Seacroft

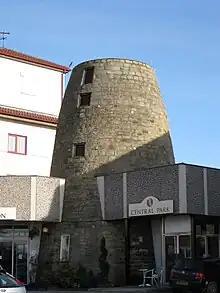
Seacroft Windmill

The village developed slowly over the centuries and saw very little change until the post-war years. Work on the estate began in the 1950s. Many of the older houses on the estate are more traditional red-brick semis built around the Beechwood area, to the North of the estate. In the 1960s many prefabricated houses and high-rise flats were constructed on the estate. Two main roads were built through the estate, these being North Parkway and South Parkway. North Parkway was built with a dual carriageway, in a similar way as Oak Tree Drive, Coldcotes Drive and Gipton Approach in neighbouring Gipton.